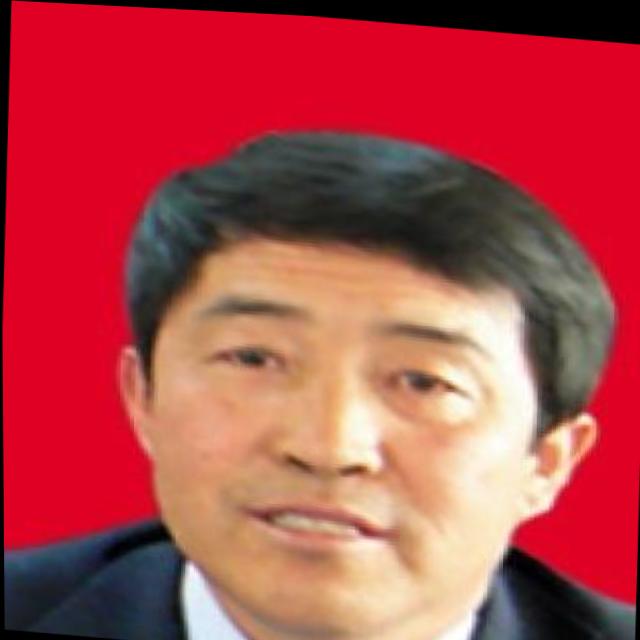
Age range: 45-64